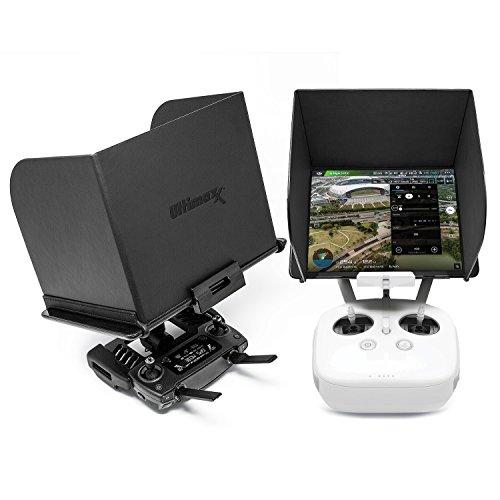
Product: Ultimaxx Phone Monitor Sun Shade Cover Tablets Pad Hood for DJI Phantom 4/3, Mavic Pro, Inspire, OSMO, M600 Monitor Remote Controller (Small Tablet 8 Inch)
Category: Electronics | Camera & Photo | Accessories | Lens Accessories | Lens Hoods
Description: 8 inch tablet sun hood,can be used for multiple tablets such as: iPad mini/ mini 2/ mini 4,Samsung Galaxy Tab A 8.0”, and Samsung Galaxy Tab S2 8.0”,etc.
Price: $15.99
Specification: ProductDimensions:22.9x17.8x2.5inches|ItemWeight:5.3ounces|ShippingWeight:5.3ounces(Viewshippingratesandpolicies)|ASIN:B07F6HRLQP|Itemmodelnumber:UM-MAV-SHADE-TAB-S/L|Manufacturerrecommendedage:15yearsandup